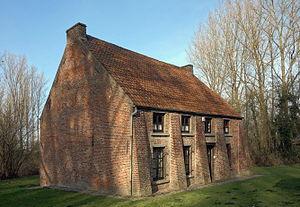
Vue arrière de la maison Van Gogh à Cuesmes.
La Maison van Gogh est l’habitation, sise à Cuesmes, près de Mons, en Belgique, où vécut le peintre Vincent van Gogh d’août 1879 à octobre 1880. La maison est aujourd’hui un petit musée à la mémoire du grand peintre impressionniste de la fin du XIXe siècle.